History of video games

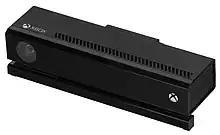
The Xbox Kinect

Nintendo still dominated the handheld games market during this period. The Game Boy Advance, released in 2001, maintained Nintendo's market position with a high-resolution, full-color LCD screen and 32-bit processor allowing ports of SNES games and simpler companions to N64 and GameCube games. The next two major handhelds, the Nintendo DS and Sony's PlayStation Portable (PSP) within a month of each other in 2004. While the PSP boasted superior graphics and power, following a trend established since the mid-1980s, Nintendo gambled on a lower-power design but featuring a novel control interface. The DS's two screens, with one being a touch-sensitive screen, proved extremely popular with consumers, especially young children and middle-aged gamers, who were drawn to the device by Nintendo's "Nintendogs" and "" series respectively, as well as introducing localized Japanese visual novel-type games such as the "Ace Attorney" and "Professor Layton" series to the Western regions. The PSP attracted a significant portion of veteran gamers in North America and was very popular in Japan; its ad-hoc networking capabilities worked well within the urban Japanese setting, which directly contributed to spurring the popularity of Capcom's "Monster Hunter" series.